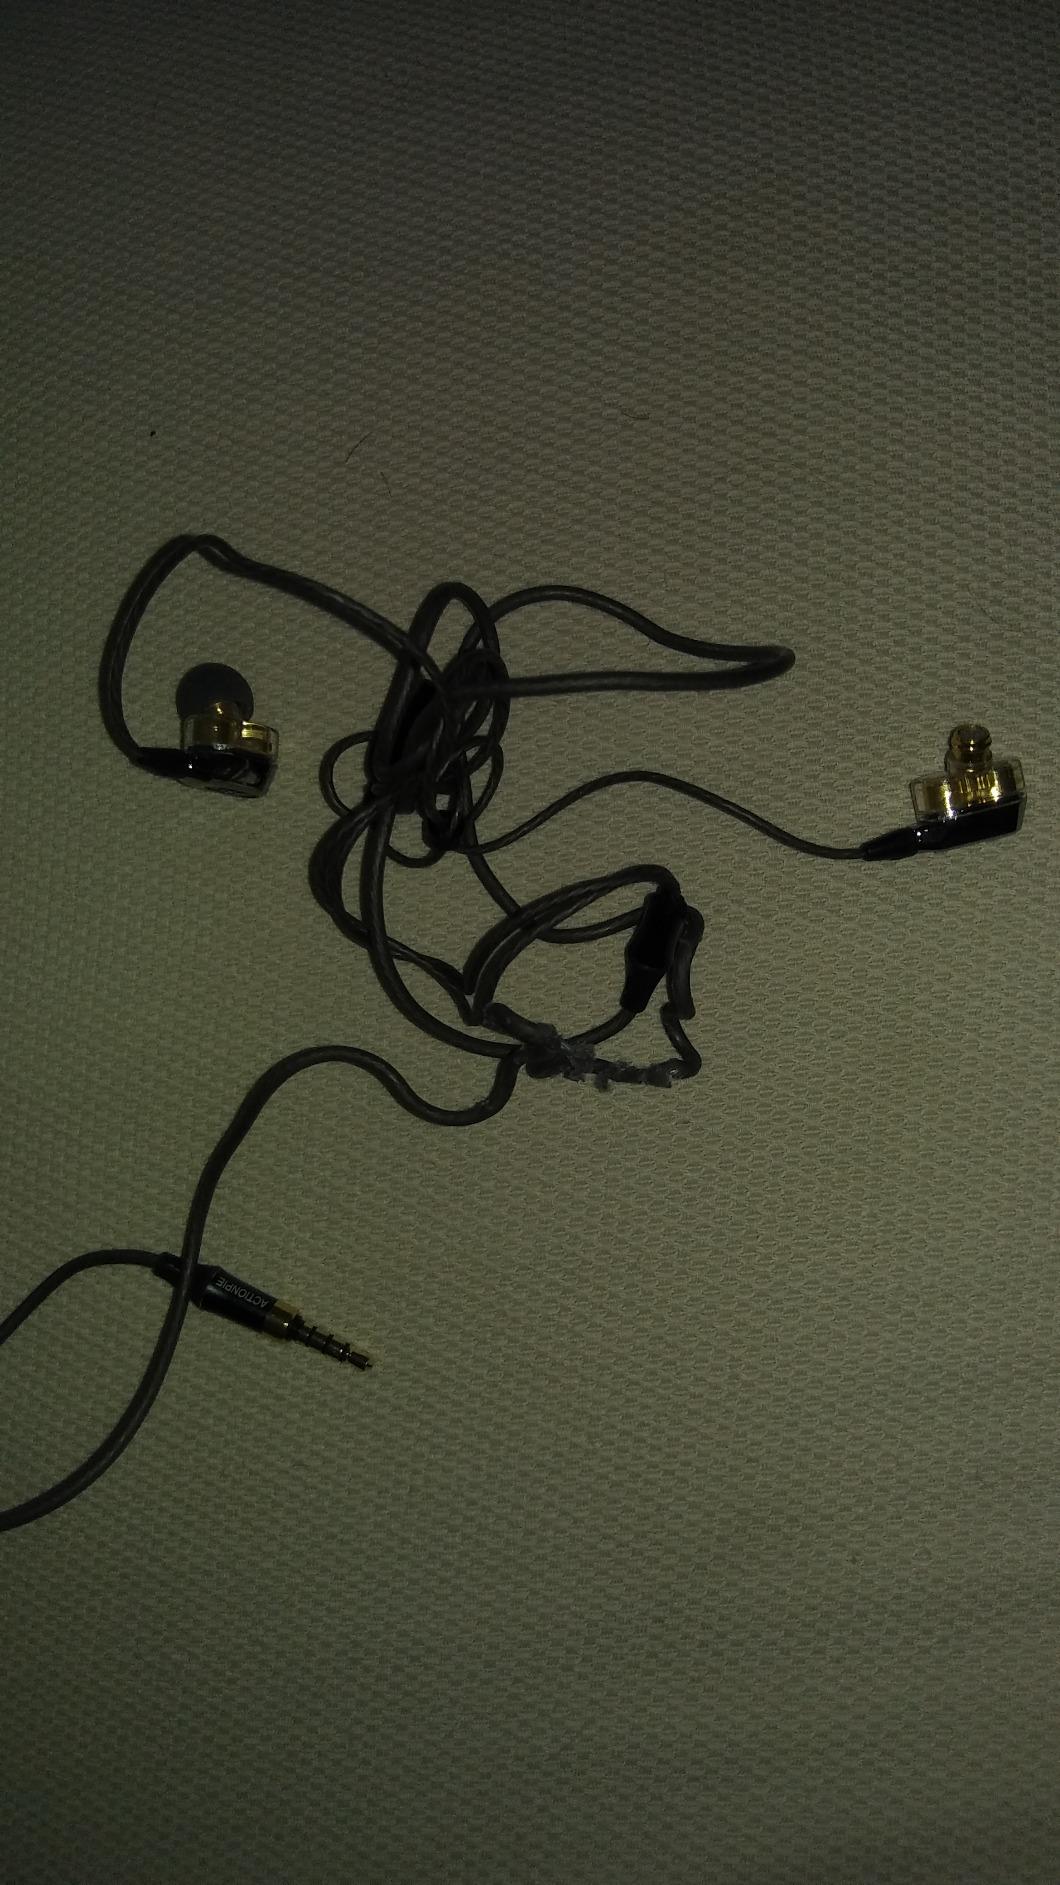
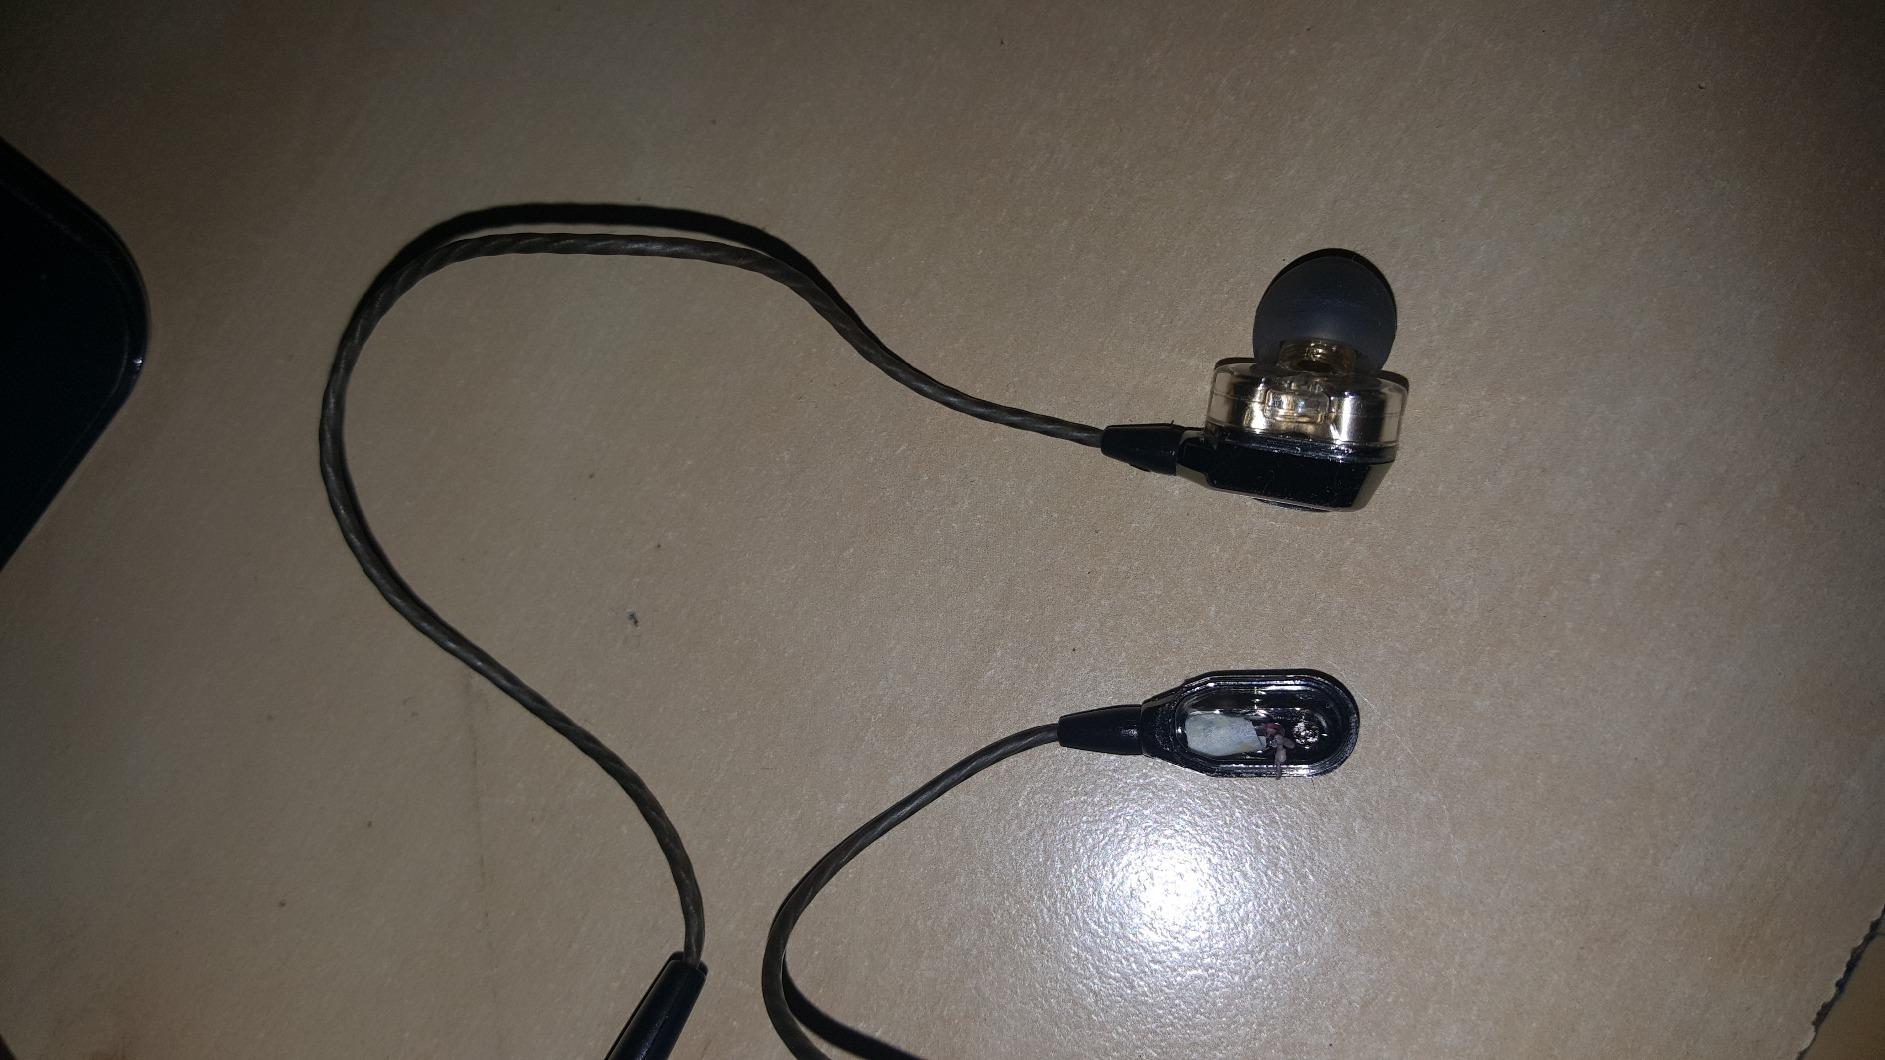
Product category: headphones
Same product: yes